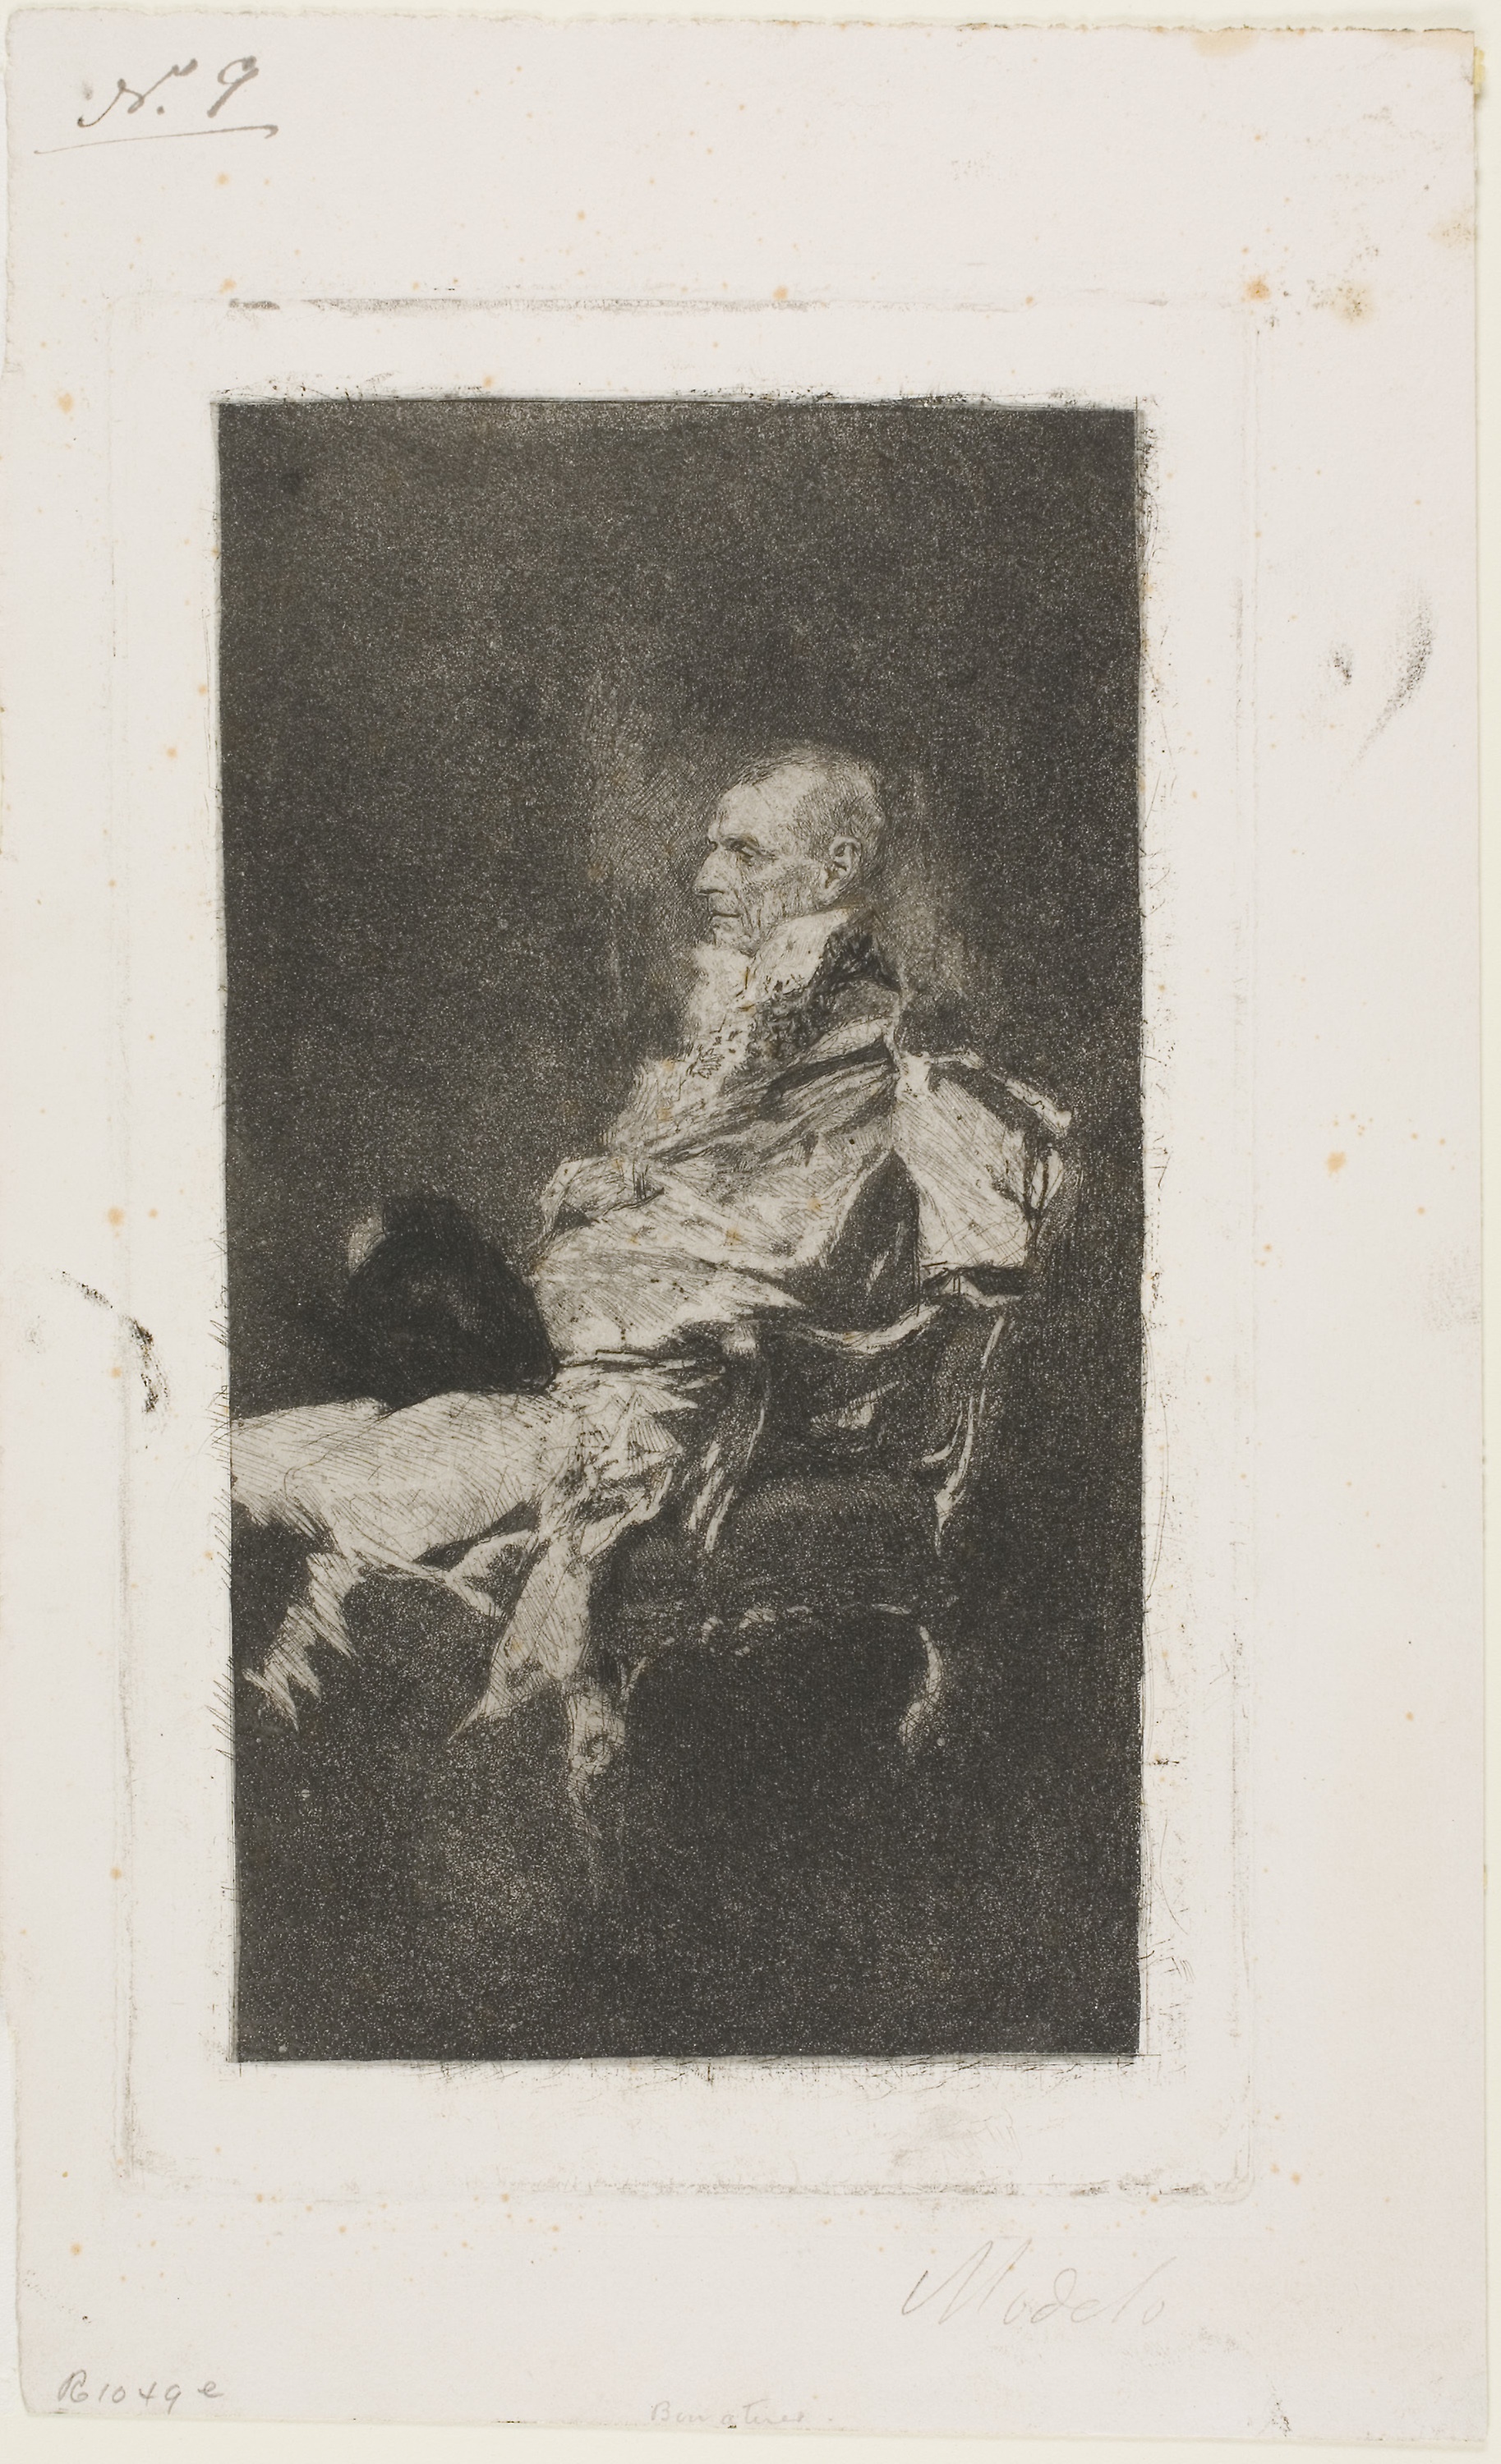
photograph, portrait, art, history, black and white, vintage clothing, modern art, visual arts, artwork, monochrome, stock photography, painting